Plan Beersheba

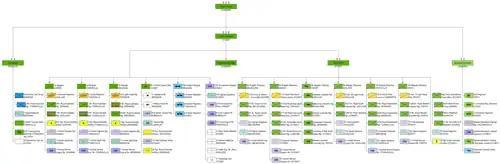
The Australian Army's structure from 2019

Plan Beersheba was a significant restructure of the Australian Army, announced in 2011. The process of implementing the organisational changes began in 2014, and was completed in 2017.